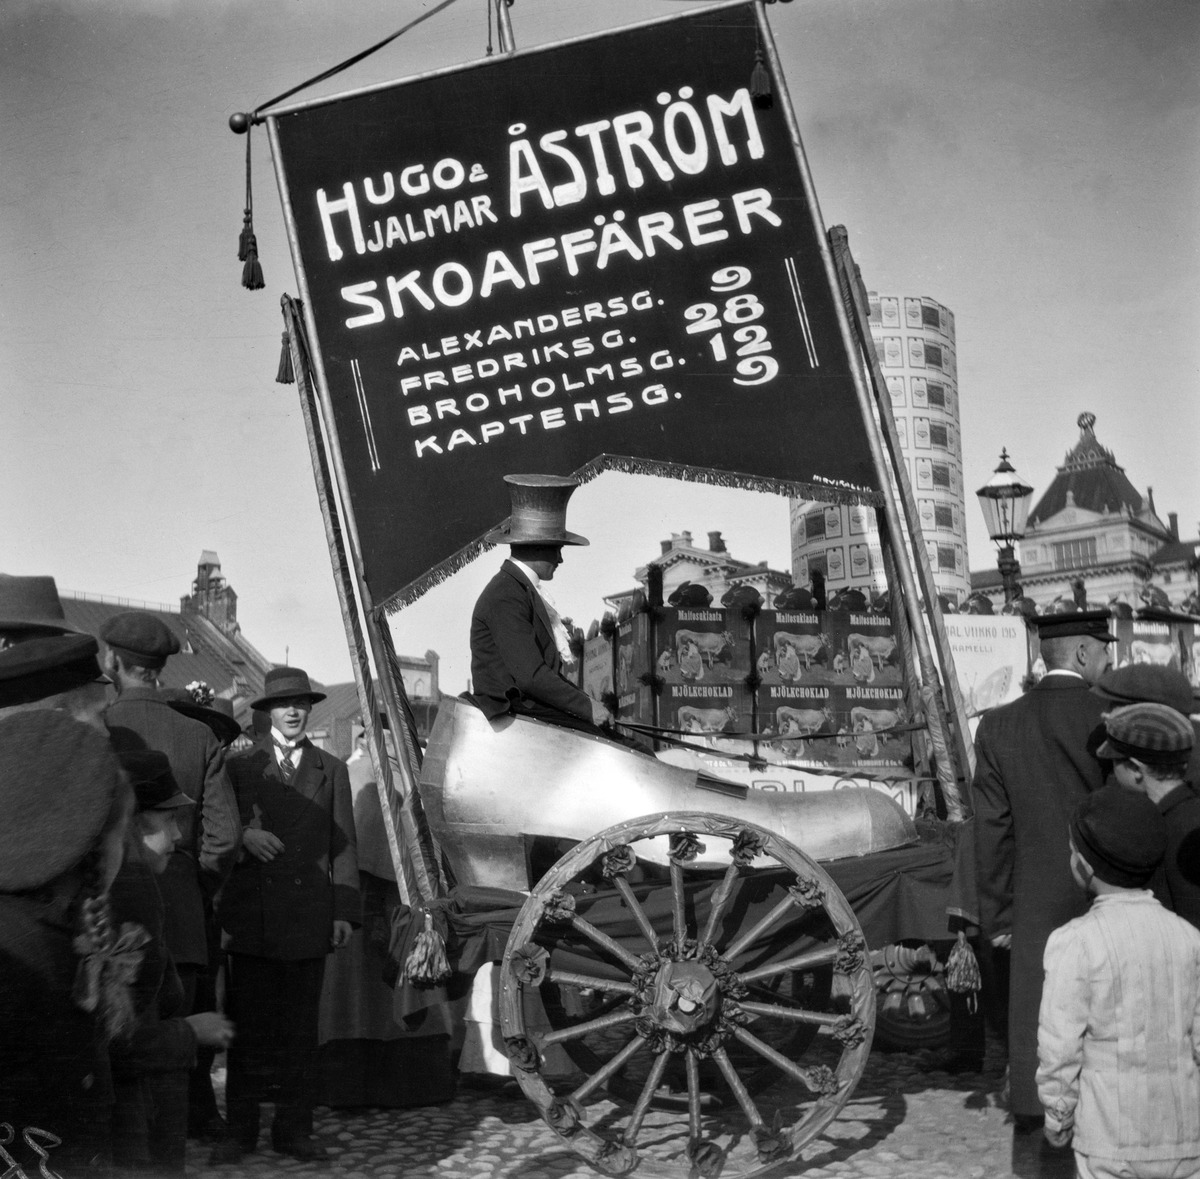
Suomalainen viikko 27
sisällön kuvaus: Suomalainen viikko 27.9. - 4.10.1913. Mainoskulkue Hietalahdentorilla. Hugo ja

Jalmari Åströmin jalkinemainos. mustavalkoinen
Kuvaaja: Timiriasew, Ivan, valokuvaaja
Ajankohta: kuvausaika 1913
Paikka: Suomi, Uusimaa, Helsinki, Kamppi Helsinki, Hietalahdentori
Aiheet: mainonta